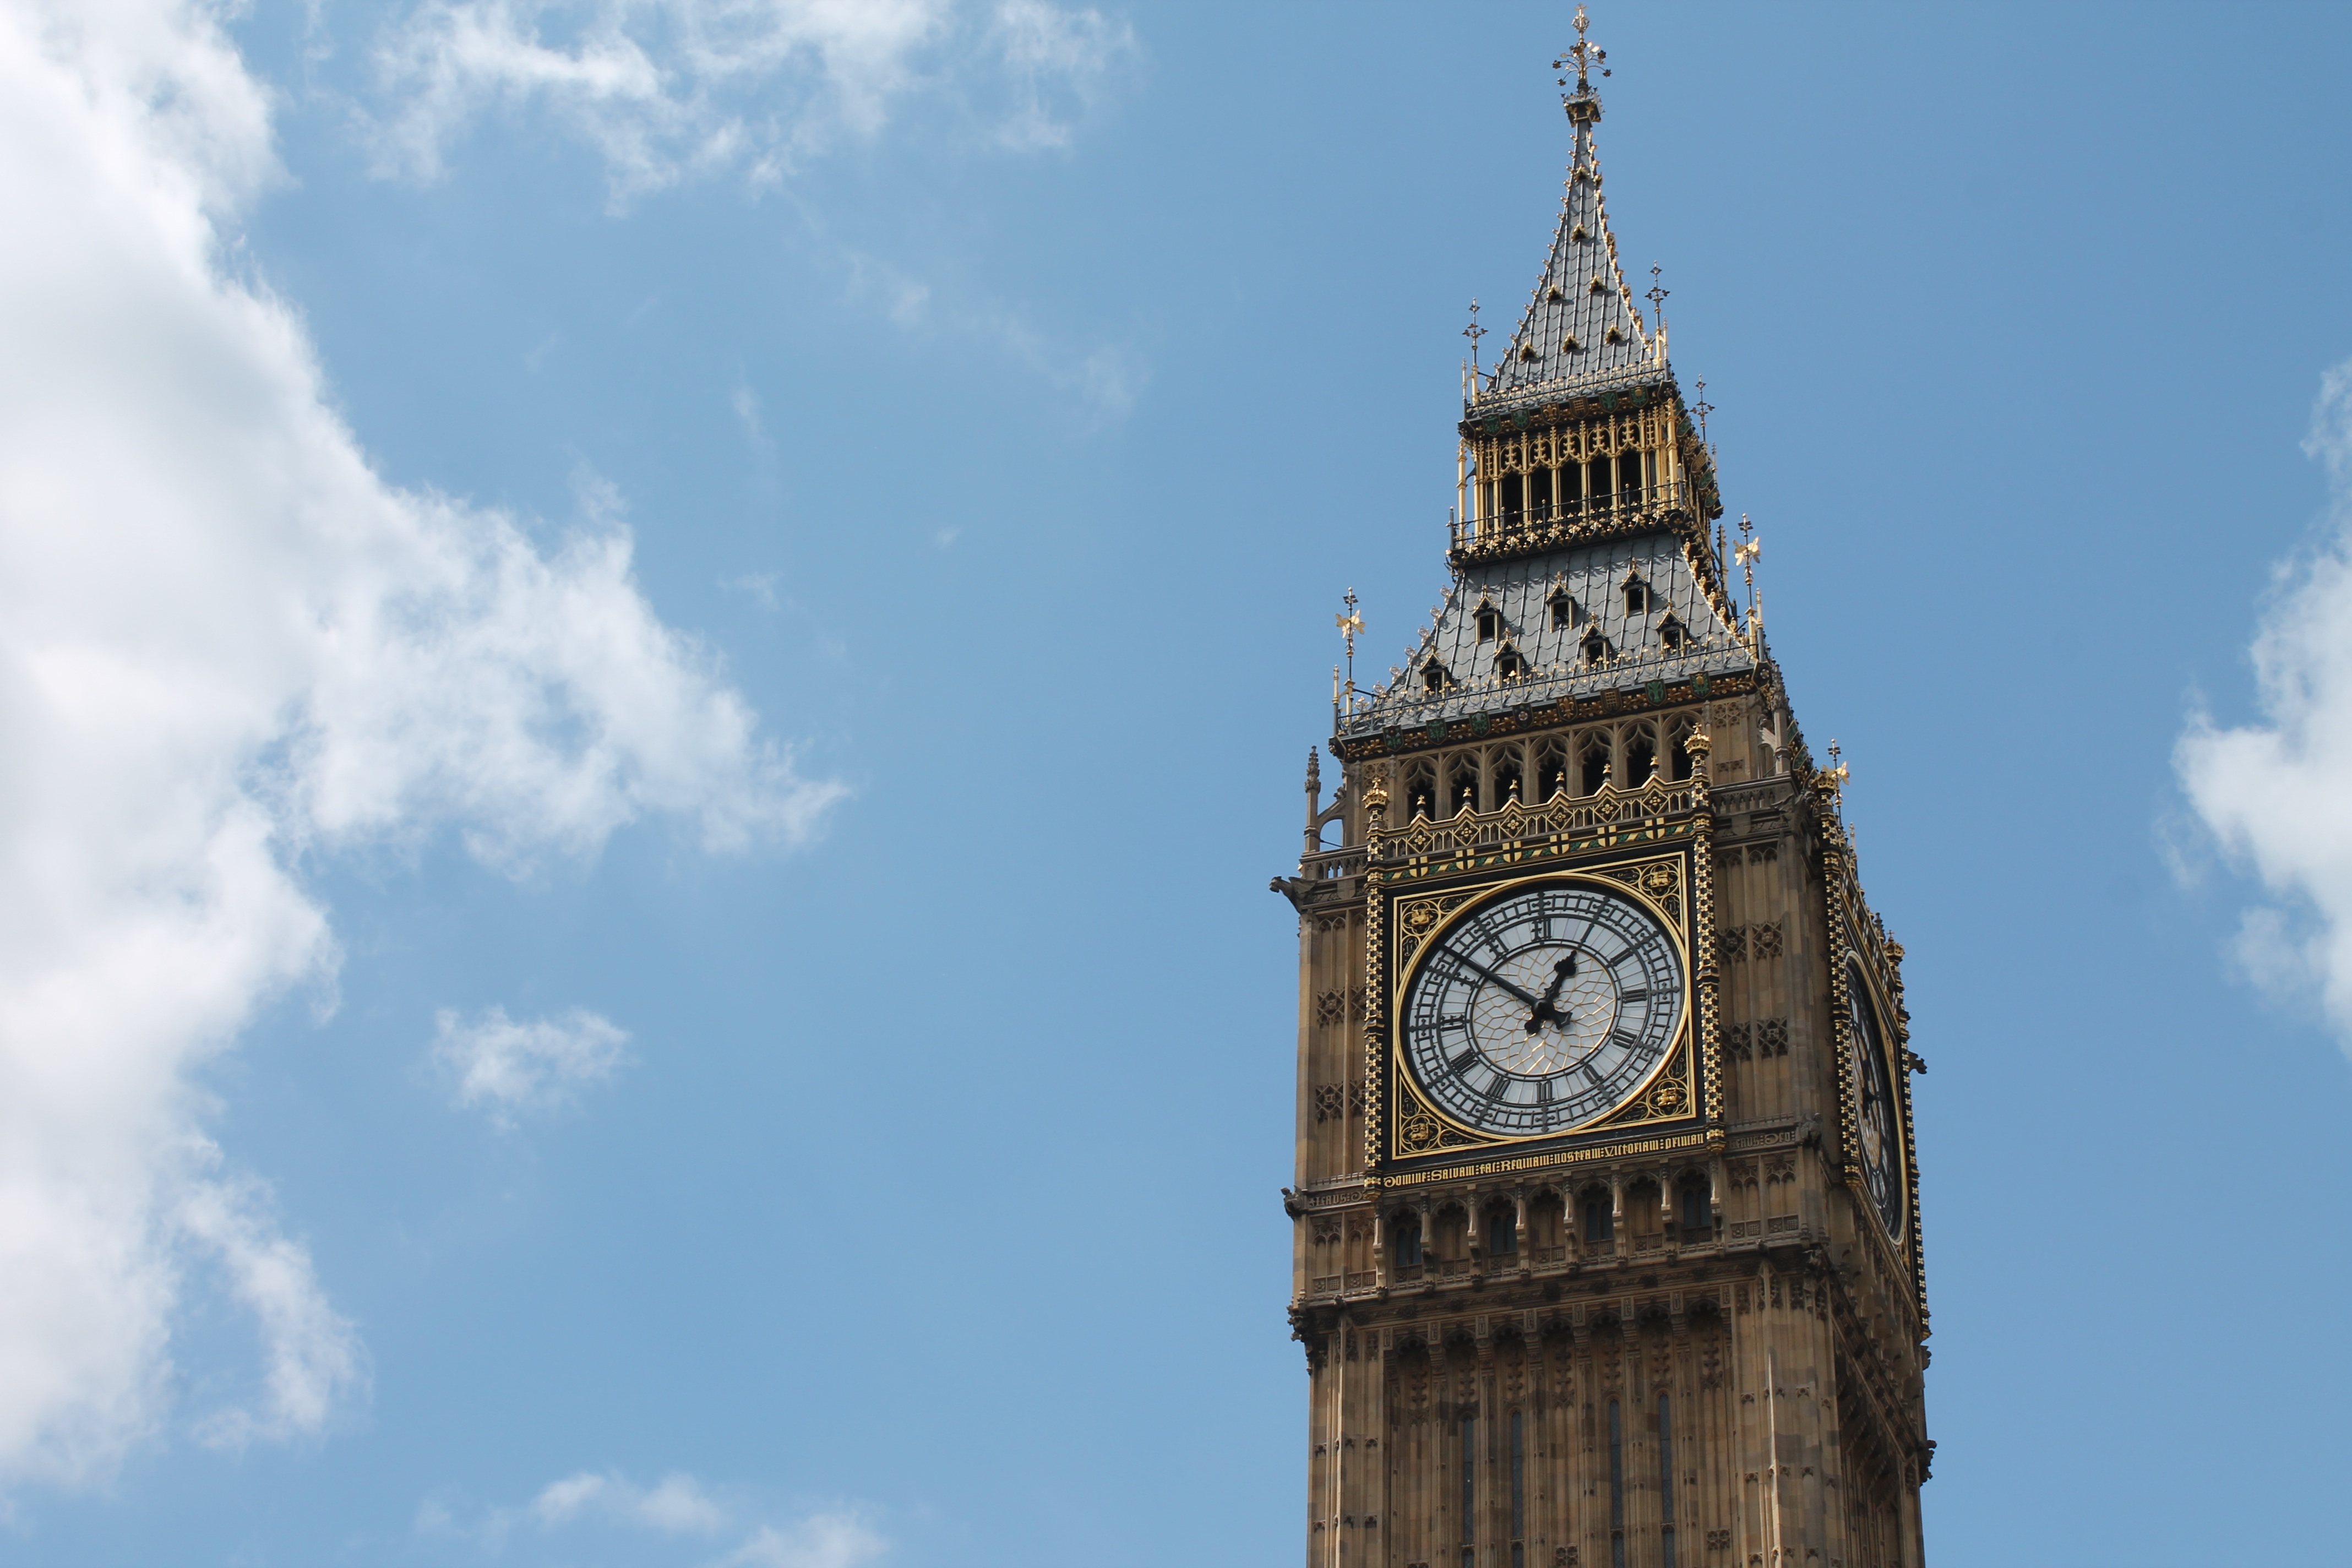
sky, tower, landmark, clock tower, bell tower, spire, steeple